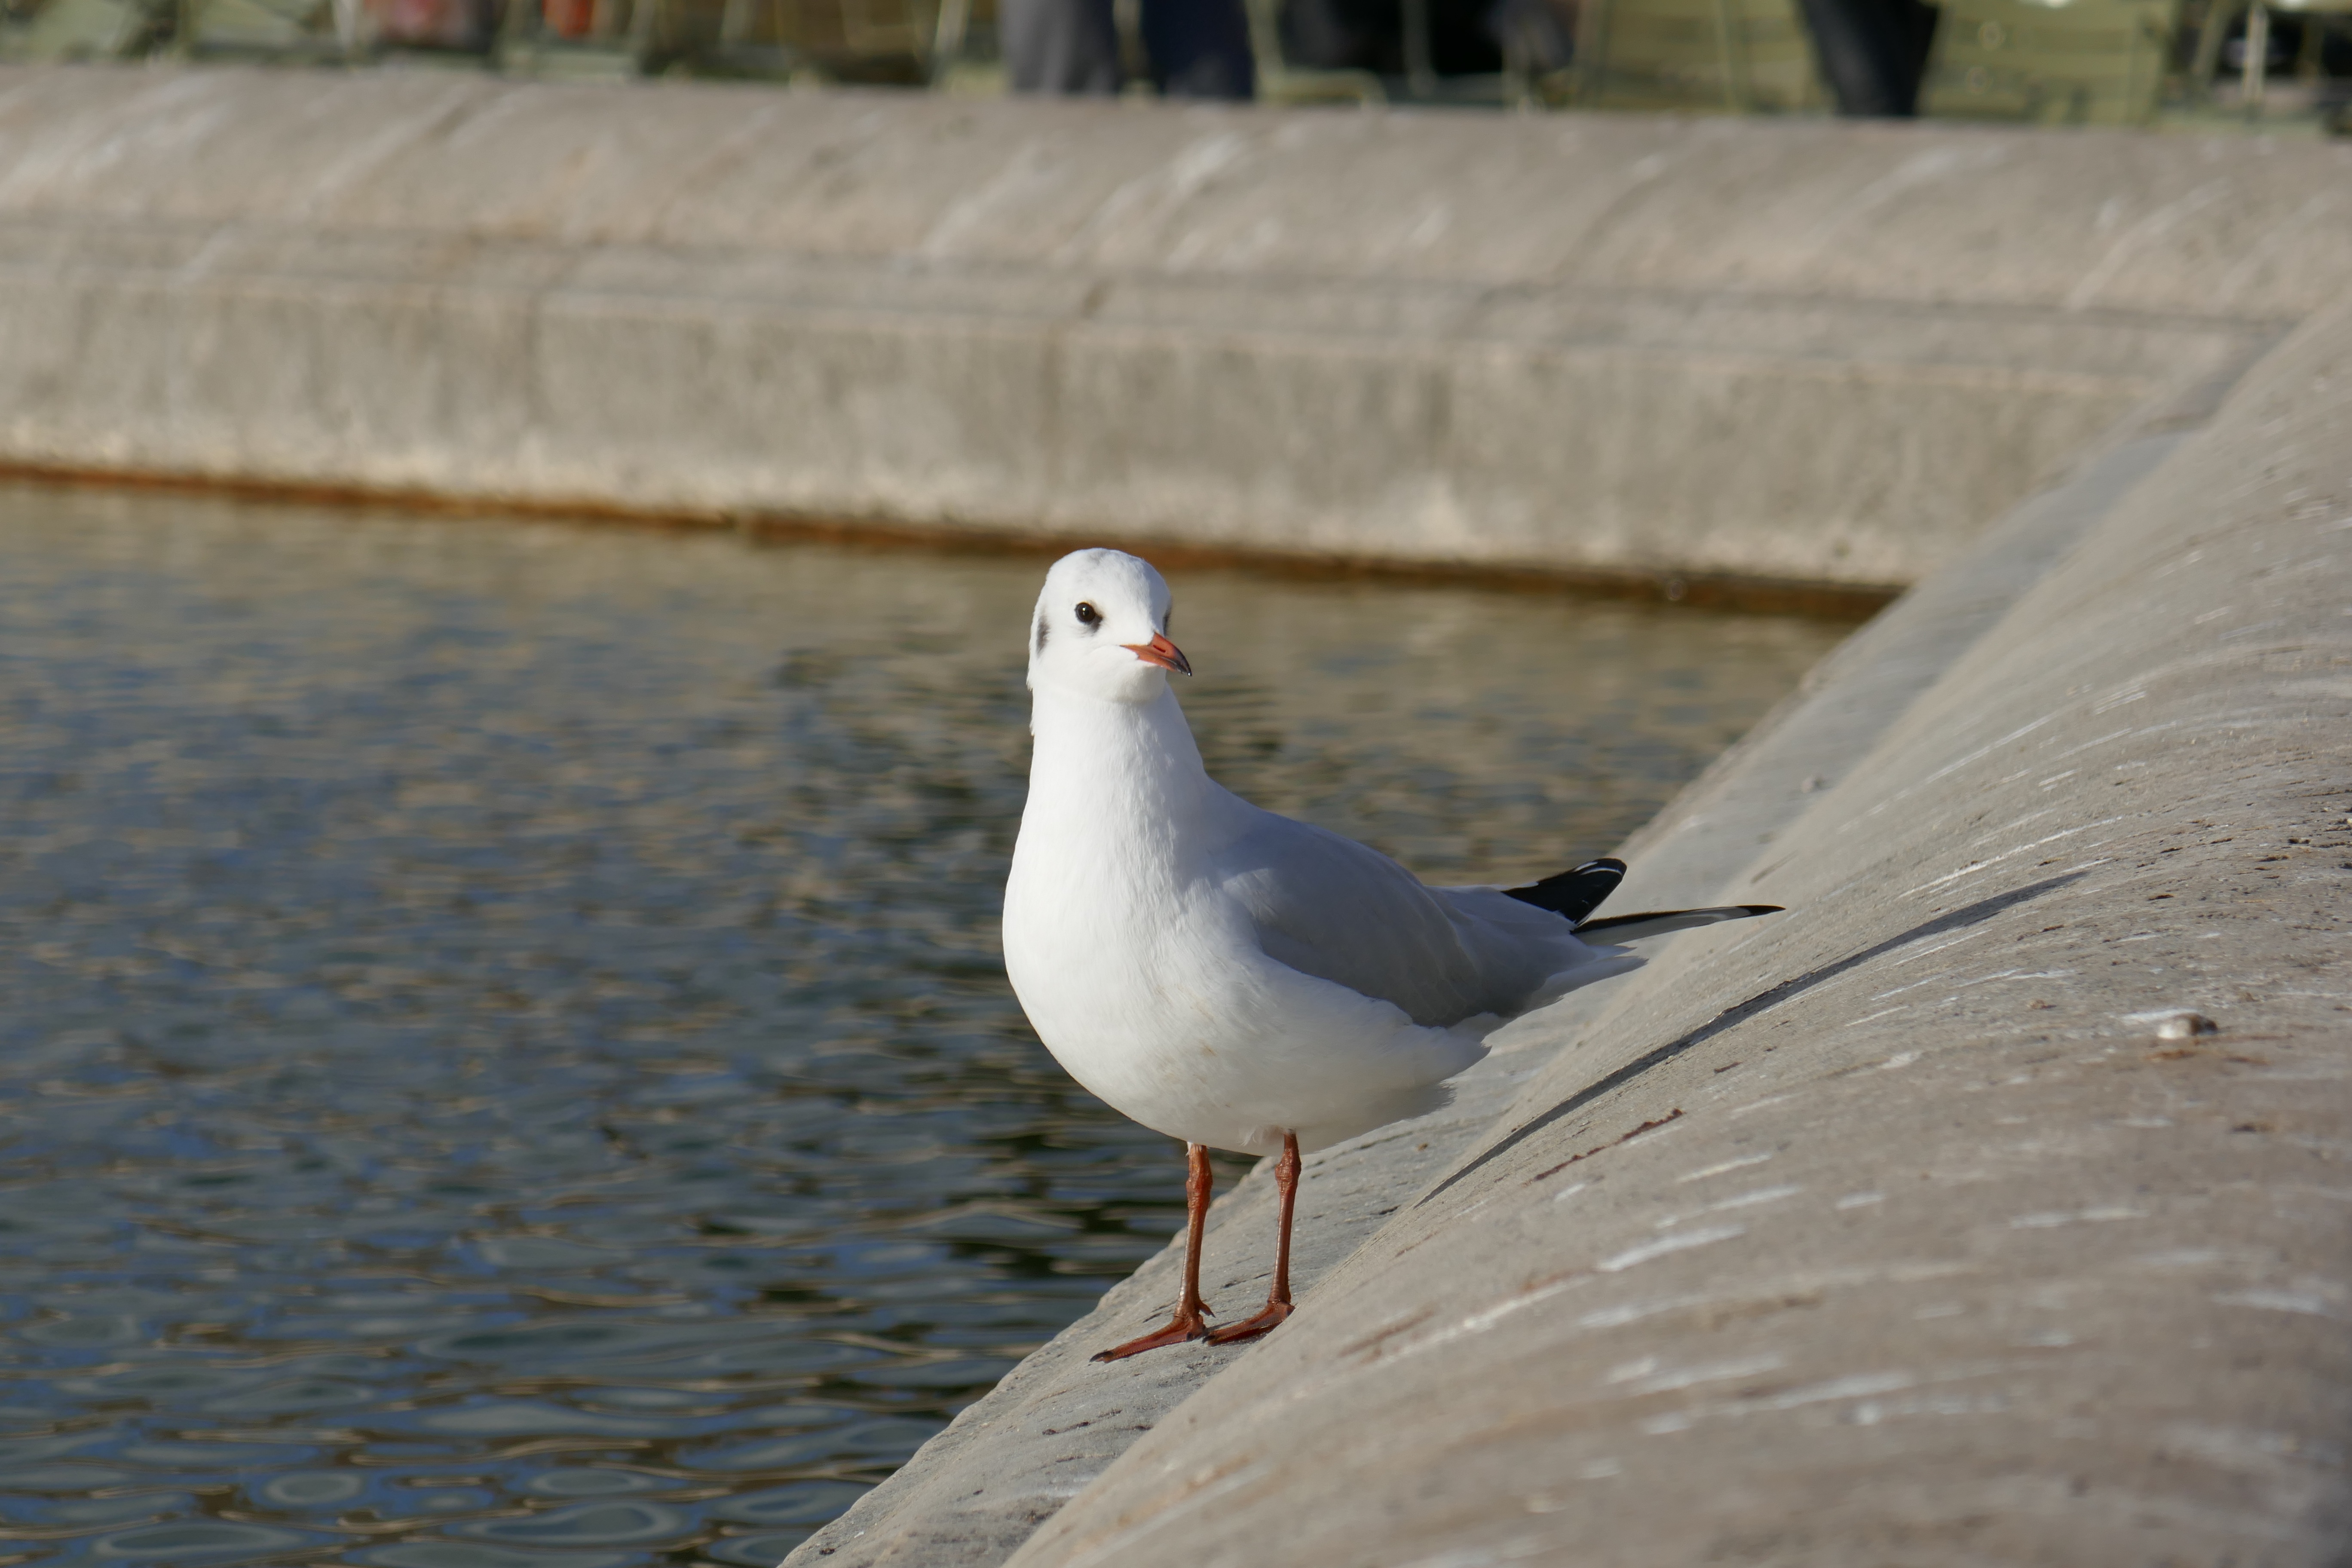
bird, wing, seabird, wildlife, gull, beak, fauna, vertebrate, charadriiformes, pigeons and doves